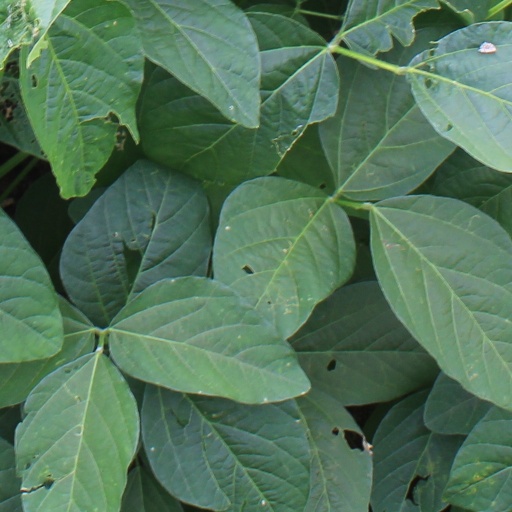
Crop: soybean